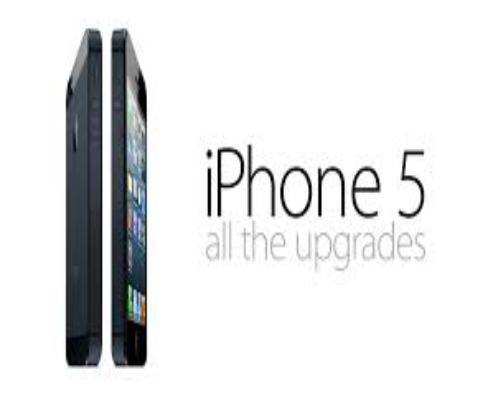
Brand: iPhone-2
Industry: Electronic